Double bass

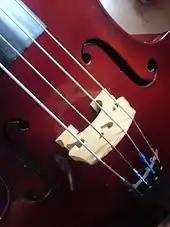
Detail of the bridge and strings

Laminated (plywood) basses, which are widely used in music schools, youth orchestras, and in popular and folk music settings (including rockabilly, psychobilly, blues, etc.), are very resistant to humidity and heat, as well to the physical abuse they are apt to encounter in a school environment (or, for blues and folk musicians, to the hazards of touring and performing in bars). Another option is the hybrid body bass, which has a laminated back and a carved or solid wood top. It is less costly and somewhat less fragile (at least regarding its back) than a fully carved bass.